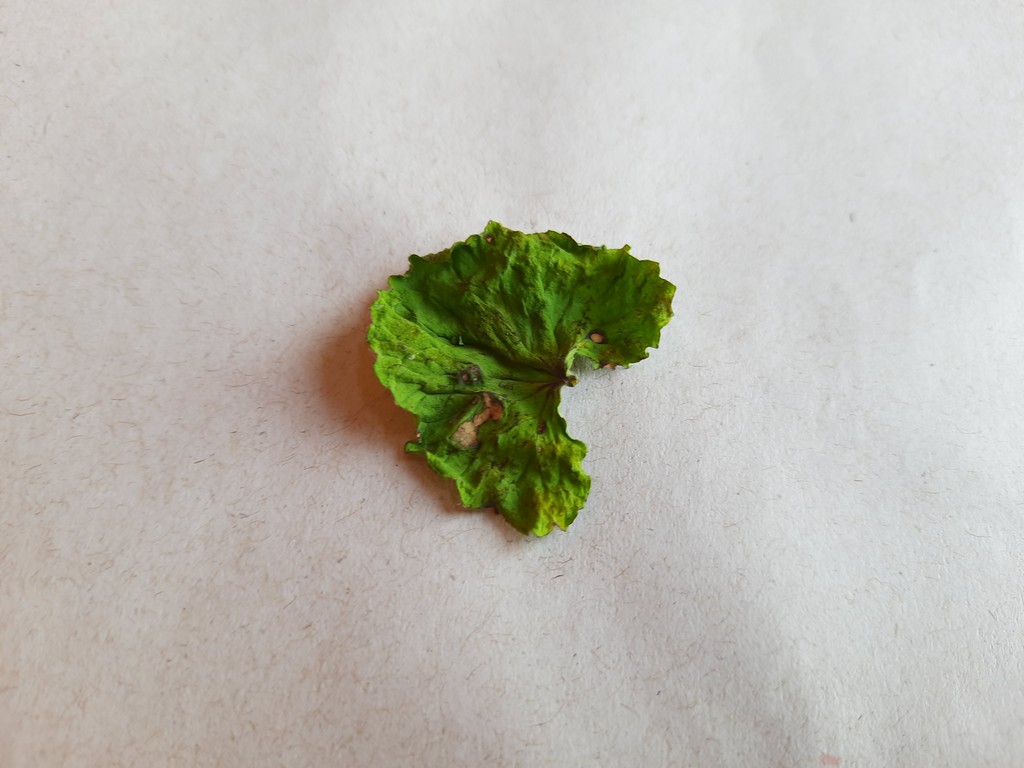
Label: Dried